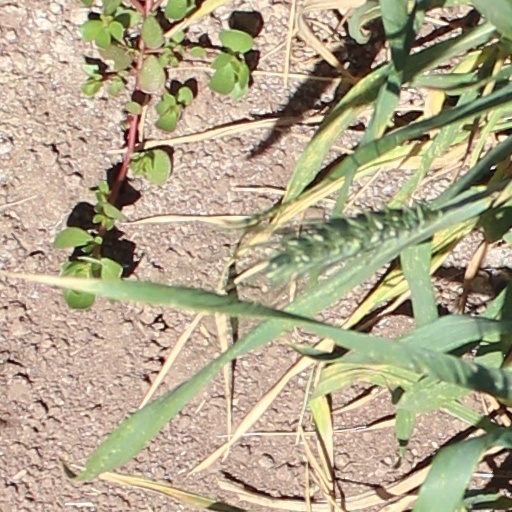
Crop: wheat